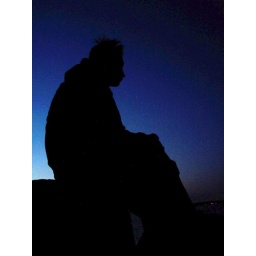
My little brother sitting on a rock lost in thought